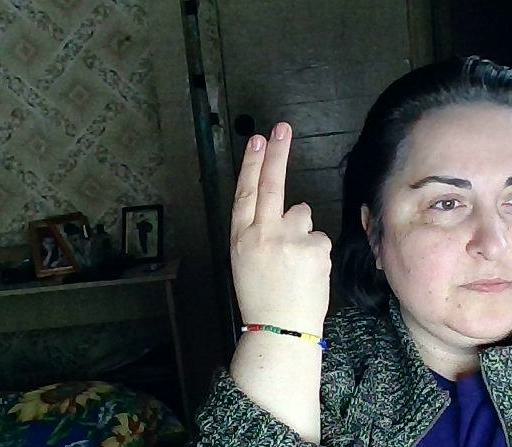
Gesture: two_up_inverted